Tetramorph

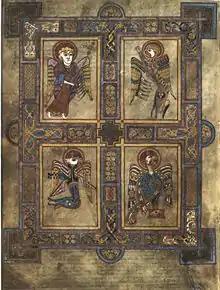
The Four Evangelists as illustrated in the Book of Kells, 800 AD.

The creatures of the tetramorph, as they appear in their animal forms, are predominantly shown as winged figures. The wings, an ancient symbol of divinity, represent the divinity of the Evangelists, the divine nature of Christ, and the virtues required for Christian salvation. In regards to the depiction of St Mark in particular, the use of wings distinguish him from images of St Jerome, who is also associated with the image of a lion.